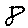
Label: 8